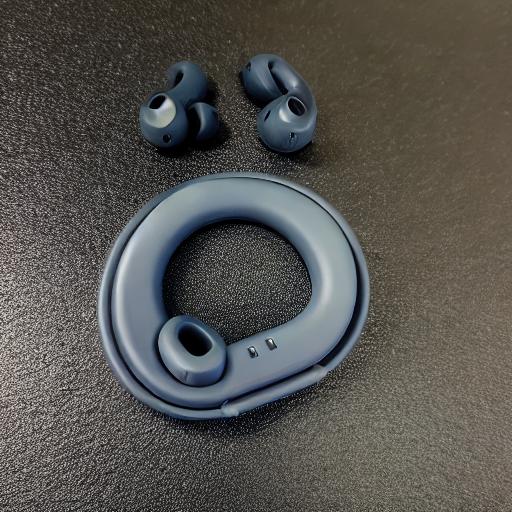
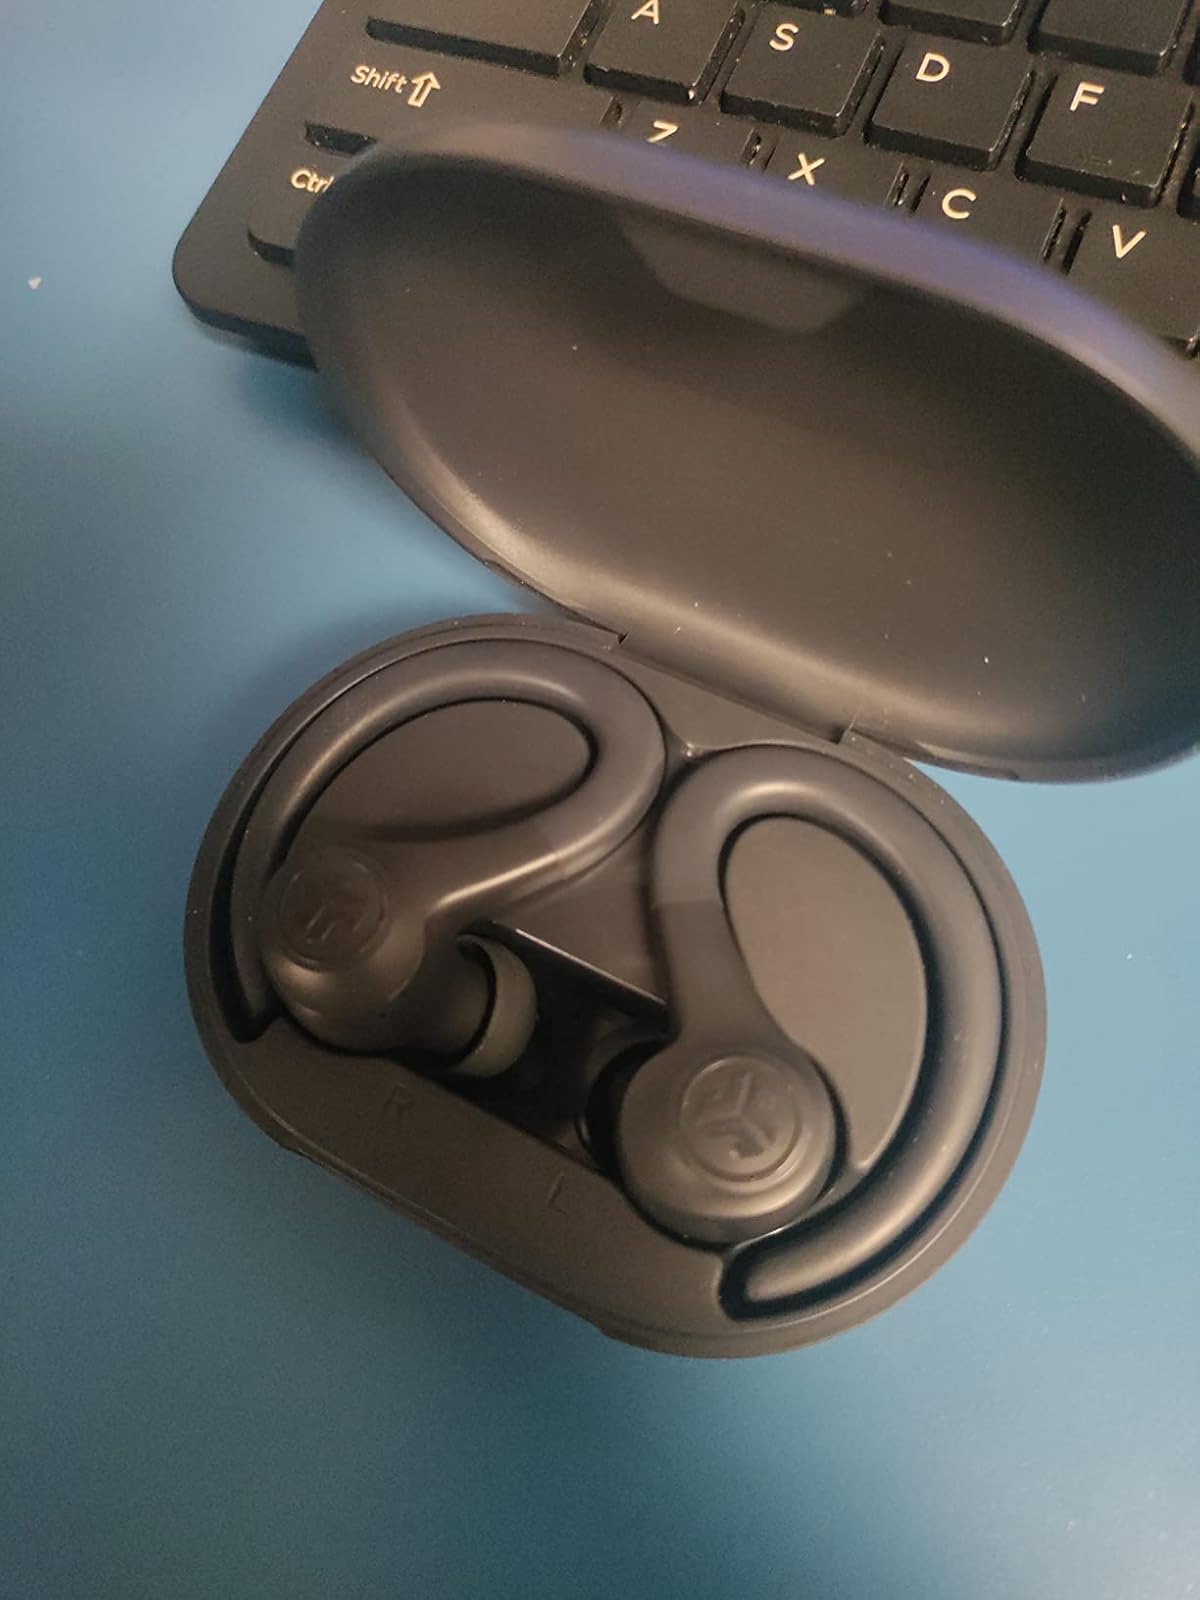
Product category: earbuds
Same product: no